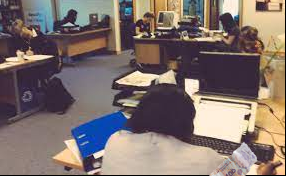
Denominación: 100